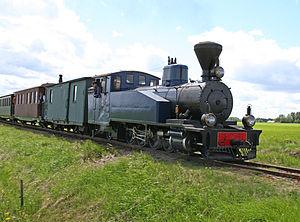
Jokioinen est une municipalité du sud-ouest de la Finlande, dans la région du Kanta-Häme.